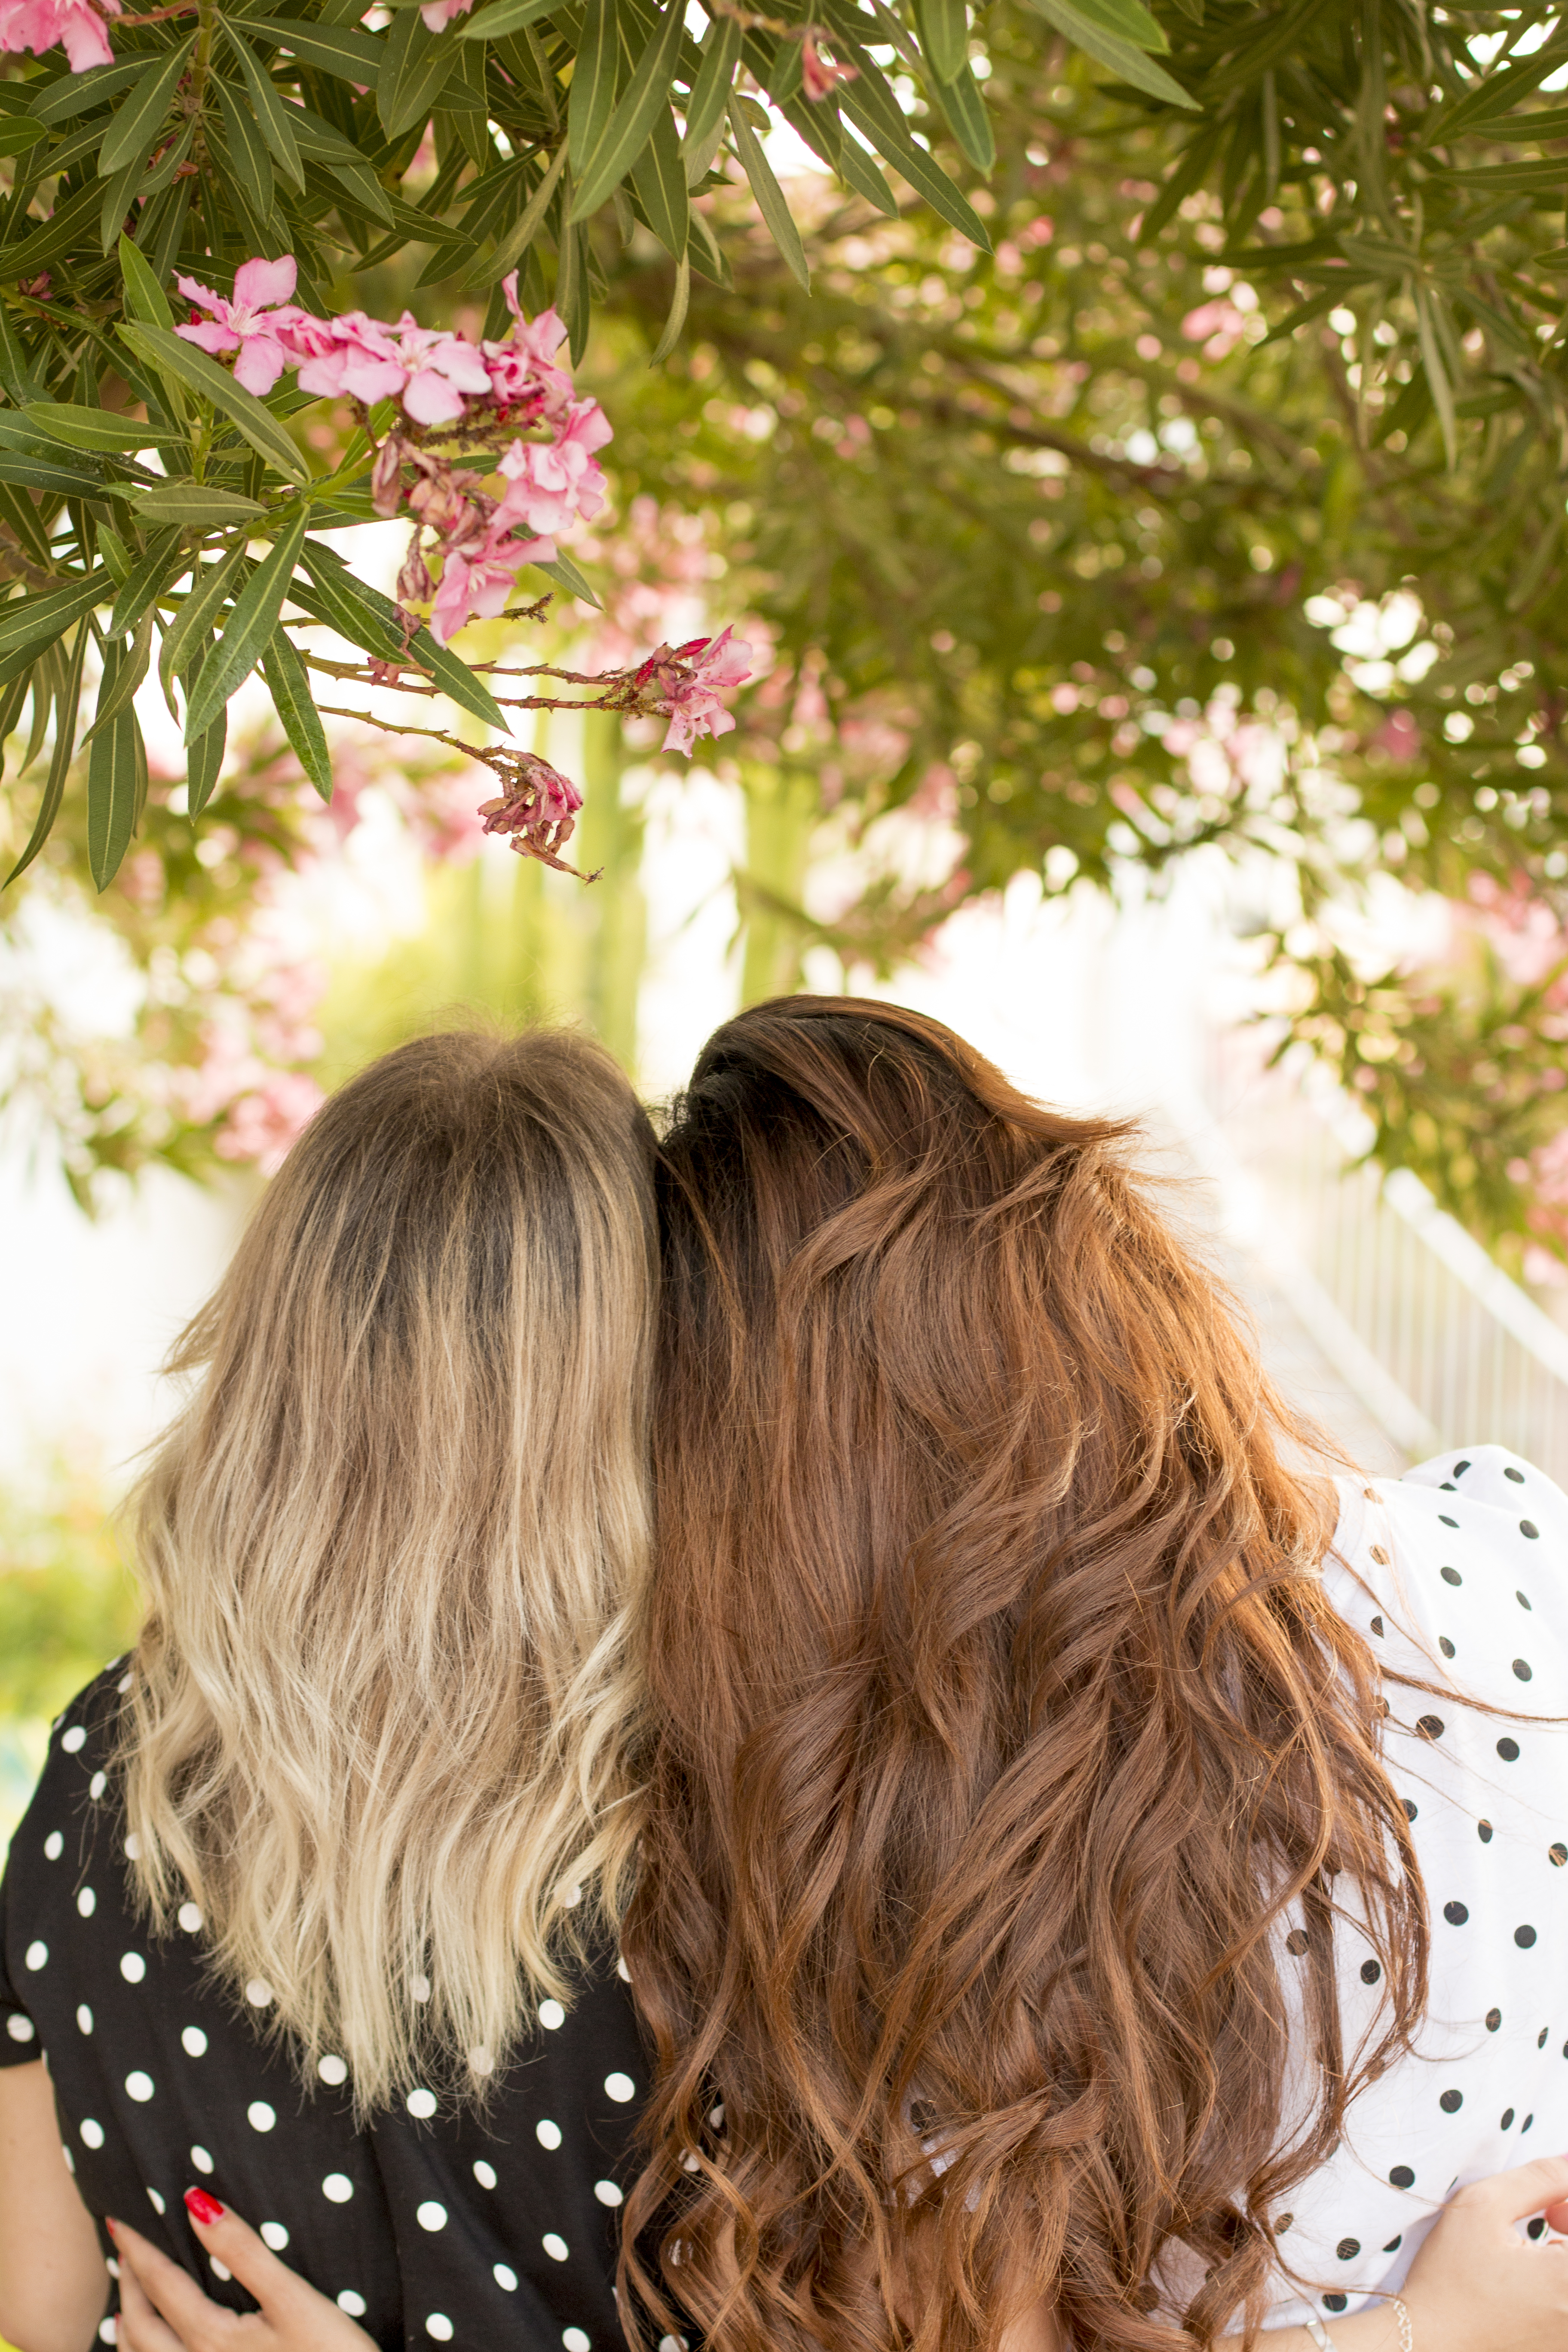
hair, flower, summer, love, spring, friendship, hug, outdoors, girls, friends, women, interaction